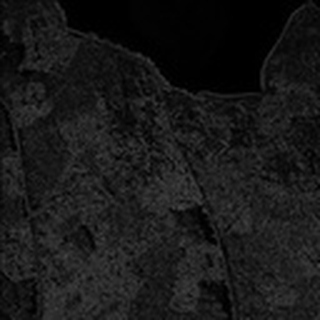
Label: cotton_powdery_mildew